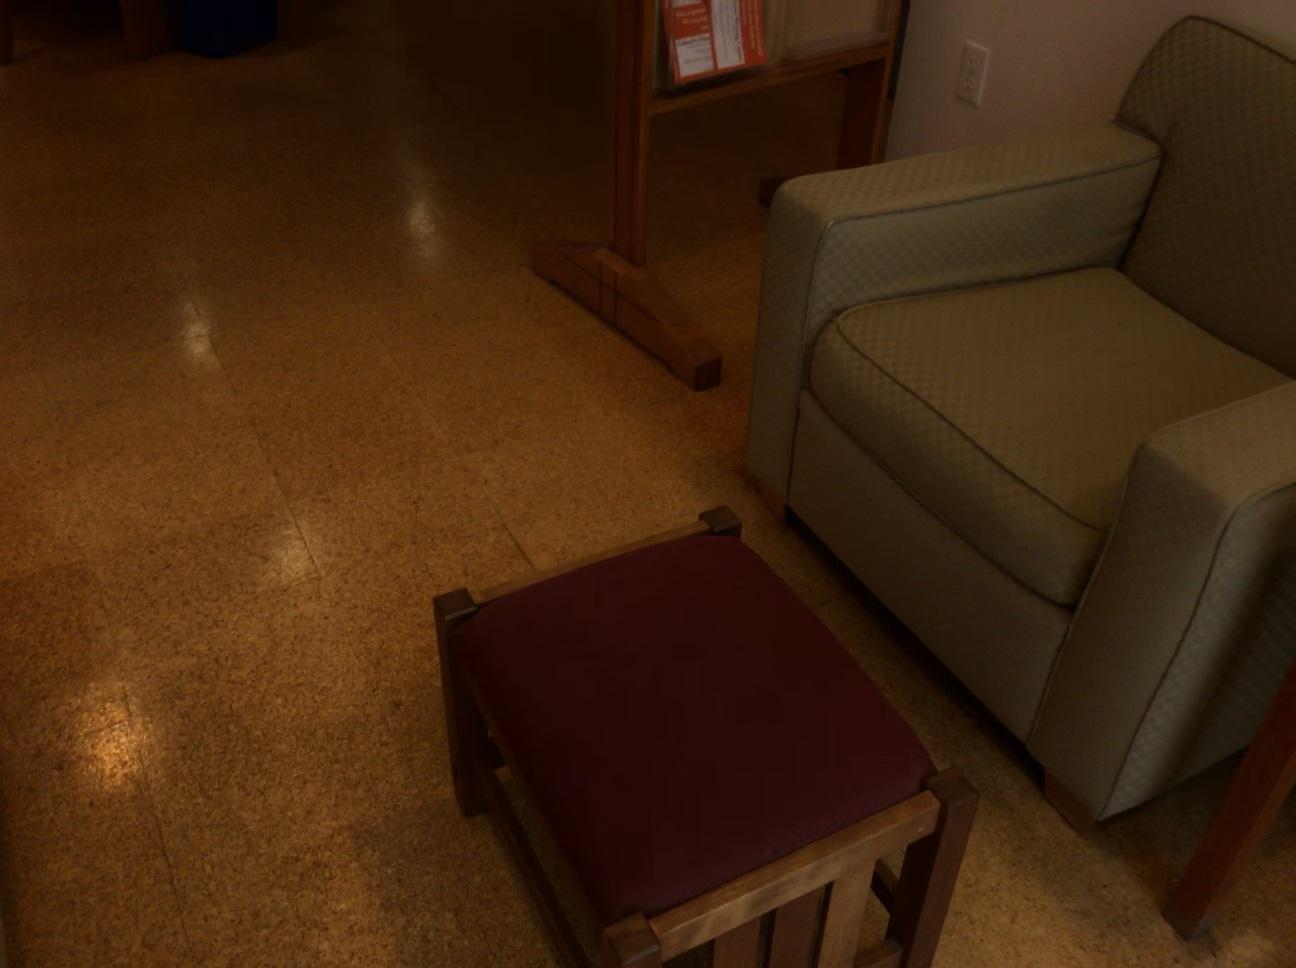
Question: In the image, there is the board. Pinpoint several points within the vacant space situated left of the board from the camera's perspective. Your final answer should be formatted as a list of tuples, i.e. [(x1, y1), ...], where each tuple contains the x and y coordinates of a point satisfying the conditions above. The coordinates should be between 0 and 1, indicating the normalized pixel locations of the points.
Answer: [(0.322, 0.523), (0.365, 0.506), (0.306, 0.489), (0.349, 0.473), (0.292, 0.457), (0.333, 0.443), (0.279, 0.428), (0.319, 0.414), (0.358, 0.401), (0.267, 0.399), (0.306, 0.387), (0.344, 0.375), (0.255, 0.373), (0.293, 0.362), (0.330, 0.350), (0.367, 0.340), (0.244, 0.348), (0.282, 0.338), (0.318, 0.327), (0.353, 0.317), (0.234, 0.324), (0.270, 0.315), (0.306, 0.305), (0.340, 0.295), (0.224, 0.303), (0.260, 0.293), (0.295, 0.284), (0.328, 0.275), (0.360, 0.267), (0.215, 0.282), (0.250, 0.273), (0.284, 0.264), (0.316, 0.256), (0.349, 0.248), (0.240, 0.254), (0.273, 0.246), (0.306, 0.238), (0.337, 0.230), (0.367, 0.222), (0.231, 0.236), (0.264, 0.227), (0.296, 0.220), (0.326, 0.213), (0.356, 0.206), (0.255, 0.211), (0.285, 0.204), (0.316, 0.196), (0.345, 0.190)]